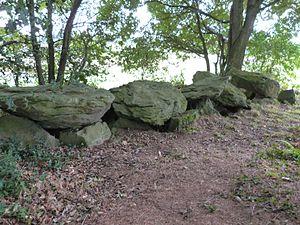
Allée couverte du Champ-Grosset située à Quessoy